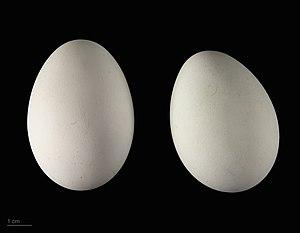
L'Autour sombre est une espèce d'oiseaux de la famille des Accipitridae.